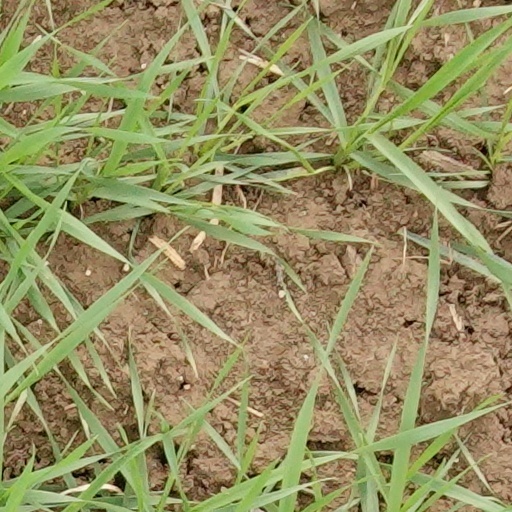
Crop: wheat